Maria Dolors García Ramón

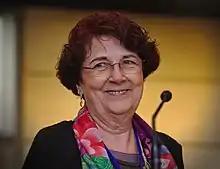
García Ramón in 2016

Maria Dolors García Ramón (born 1943) is a Spanish geographer. She is emeritus professor of geography of the Autonomous University of Barcelona,